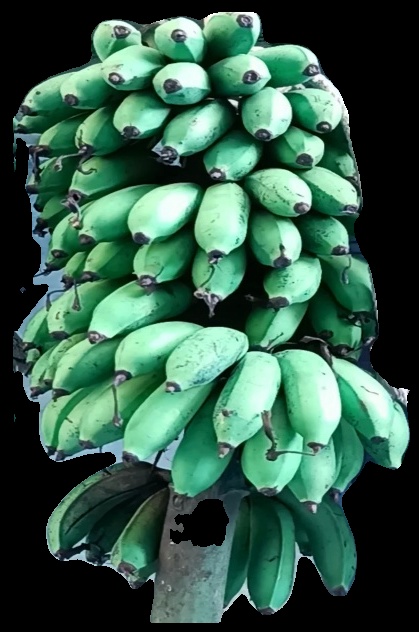
Variety: rasbale
Grade: grade2